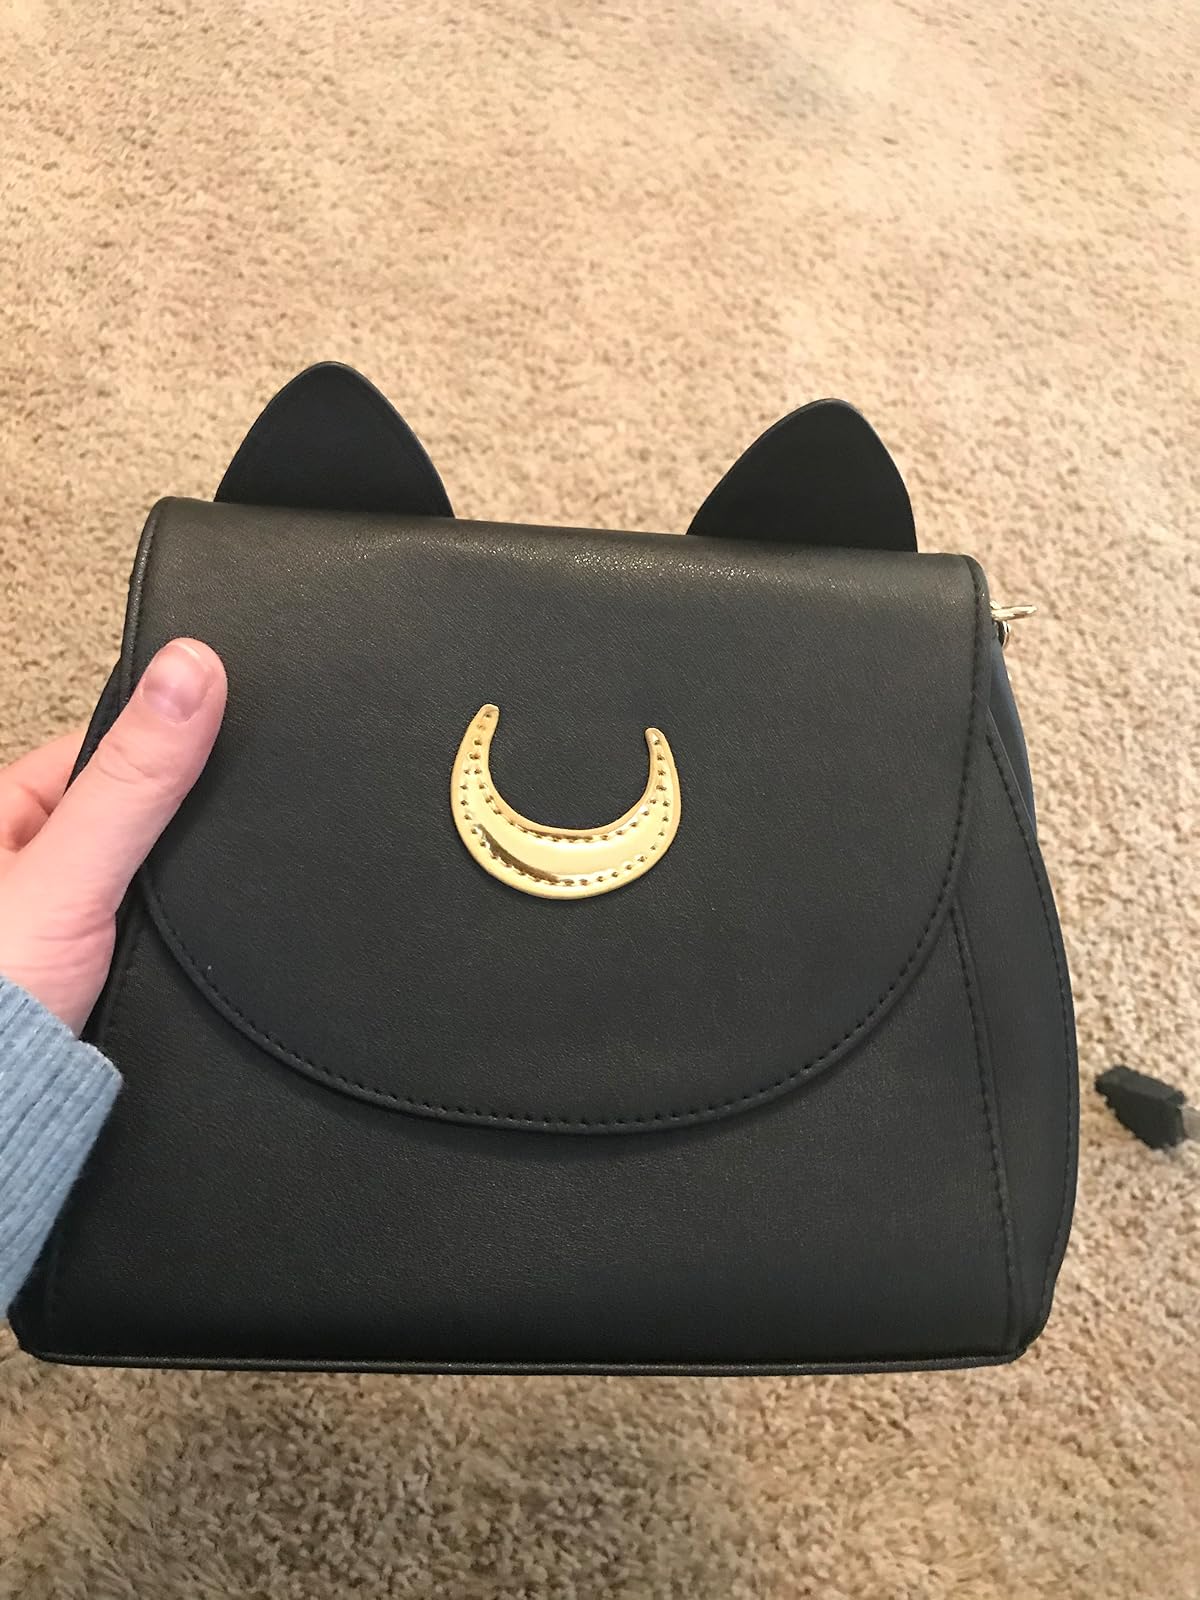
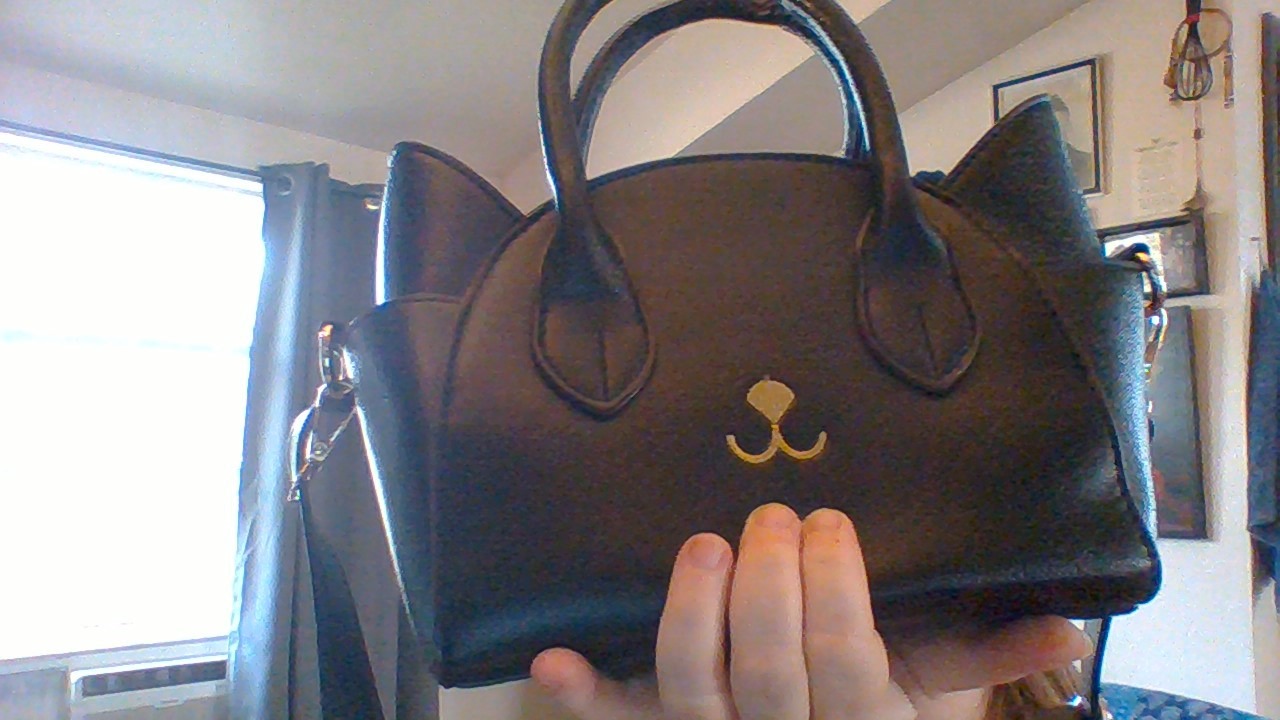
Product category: accessories_handbag
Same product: no